Gagosh (street artist)

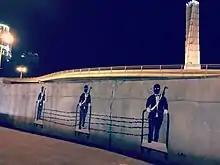
"Occupation on the wheels"

During the 2018 World Cup in Russia, anti-occupation stencil signed by Gagosh emerged in Tbilisi Old Town. The stencil presents the red FIFA cup placed upon red skulls with text in the bottom “Russia 2008”. On his official website, the author writes: “10 years before Russia2018, the world witnessed the Russia2008 away match in Georgia, played by artillery and troops with disregard for fair play. And still they have not been disqualified?!”